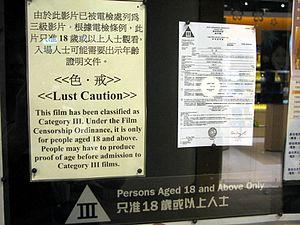
La classification cinématographique de Hong Kong est un système d'indications concernant le public auquel un film est adapté. Un organisme gouvernemental officiel attribue ainsi des catégories à tous les films présentés dans les cinémas de Hong Kong.